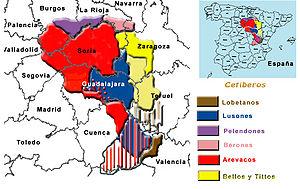
Les pelendons était un peuple celtibère qui habitait la région des sources du Duero, c'est-à-dire, au nord de la province de Soria, sud-est de celle de Burgos et le sud-ouest de celle de La Rioja). Au sud, ils étaient limités avec les Arvaques et au nord avec les Berones. Des sources utilisent aussi le nom de cerindones pour les nommer. Selon Appien, ils étaient apparentés avec les arévacos et ce qui est numantins. Les arévacos les pousseront jusqu'à la zone nord de Soria. L'origine de ce peuple est difficile à établir. Les études de Pedro Bosch-Gimpera leur attribue un territoire qui était étendu, au moins, depuis Ágreda à Salas de los Infantes, et de la Sierra de Cabrejas aux pics d'Urbión. On attribue aux pelendons celle appelée Cultura de los castros sorianos.
Numantia ou Numance est une ville antique du nord de l'Hispanie, qui résista durant vingt ans à la conquête romaine, entre 153 av. J.-C. et 133 av. J.-C. Cette lutte farouche, dans laquelle les Romains furent longtemps impuissants, se place en partie dans le contexte de la troisième guerre punique. Plusieurs généraux échouèrent à la prendre avant que le Sénat n'y envoyât son meilleur chef, Scipion Émilien.
Le terme de Celtibères se réfère généralement aux tribus celtiques ou « celtisées » de la péninsule Ibérique. Ils sont nommés ainsi par les géographes grecs. Ces peuples celtibères habitaient à l'ouest des Monts ibériques. Les Romains les considéraient comme un mélange de Celtes et d'Ibères, mais en les différenciant ainsi de leurs voisins, c'est-à-dire des Celtes du plateau et des Ibères de la côte.